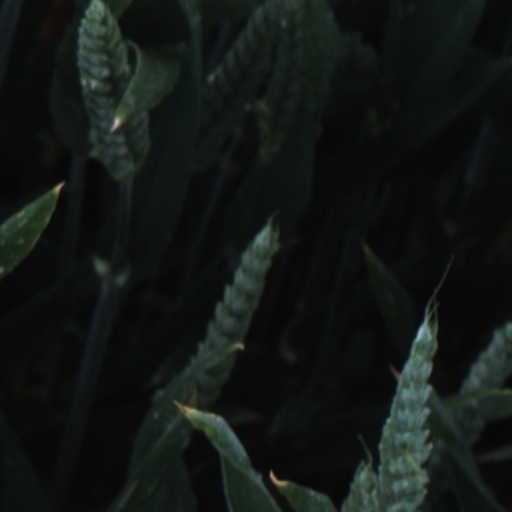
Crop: wheat